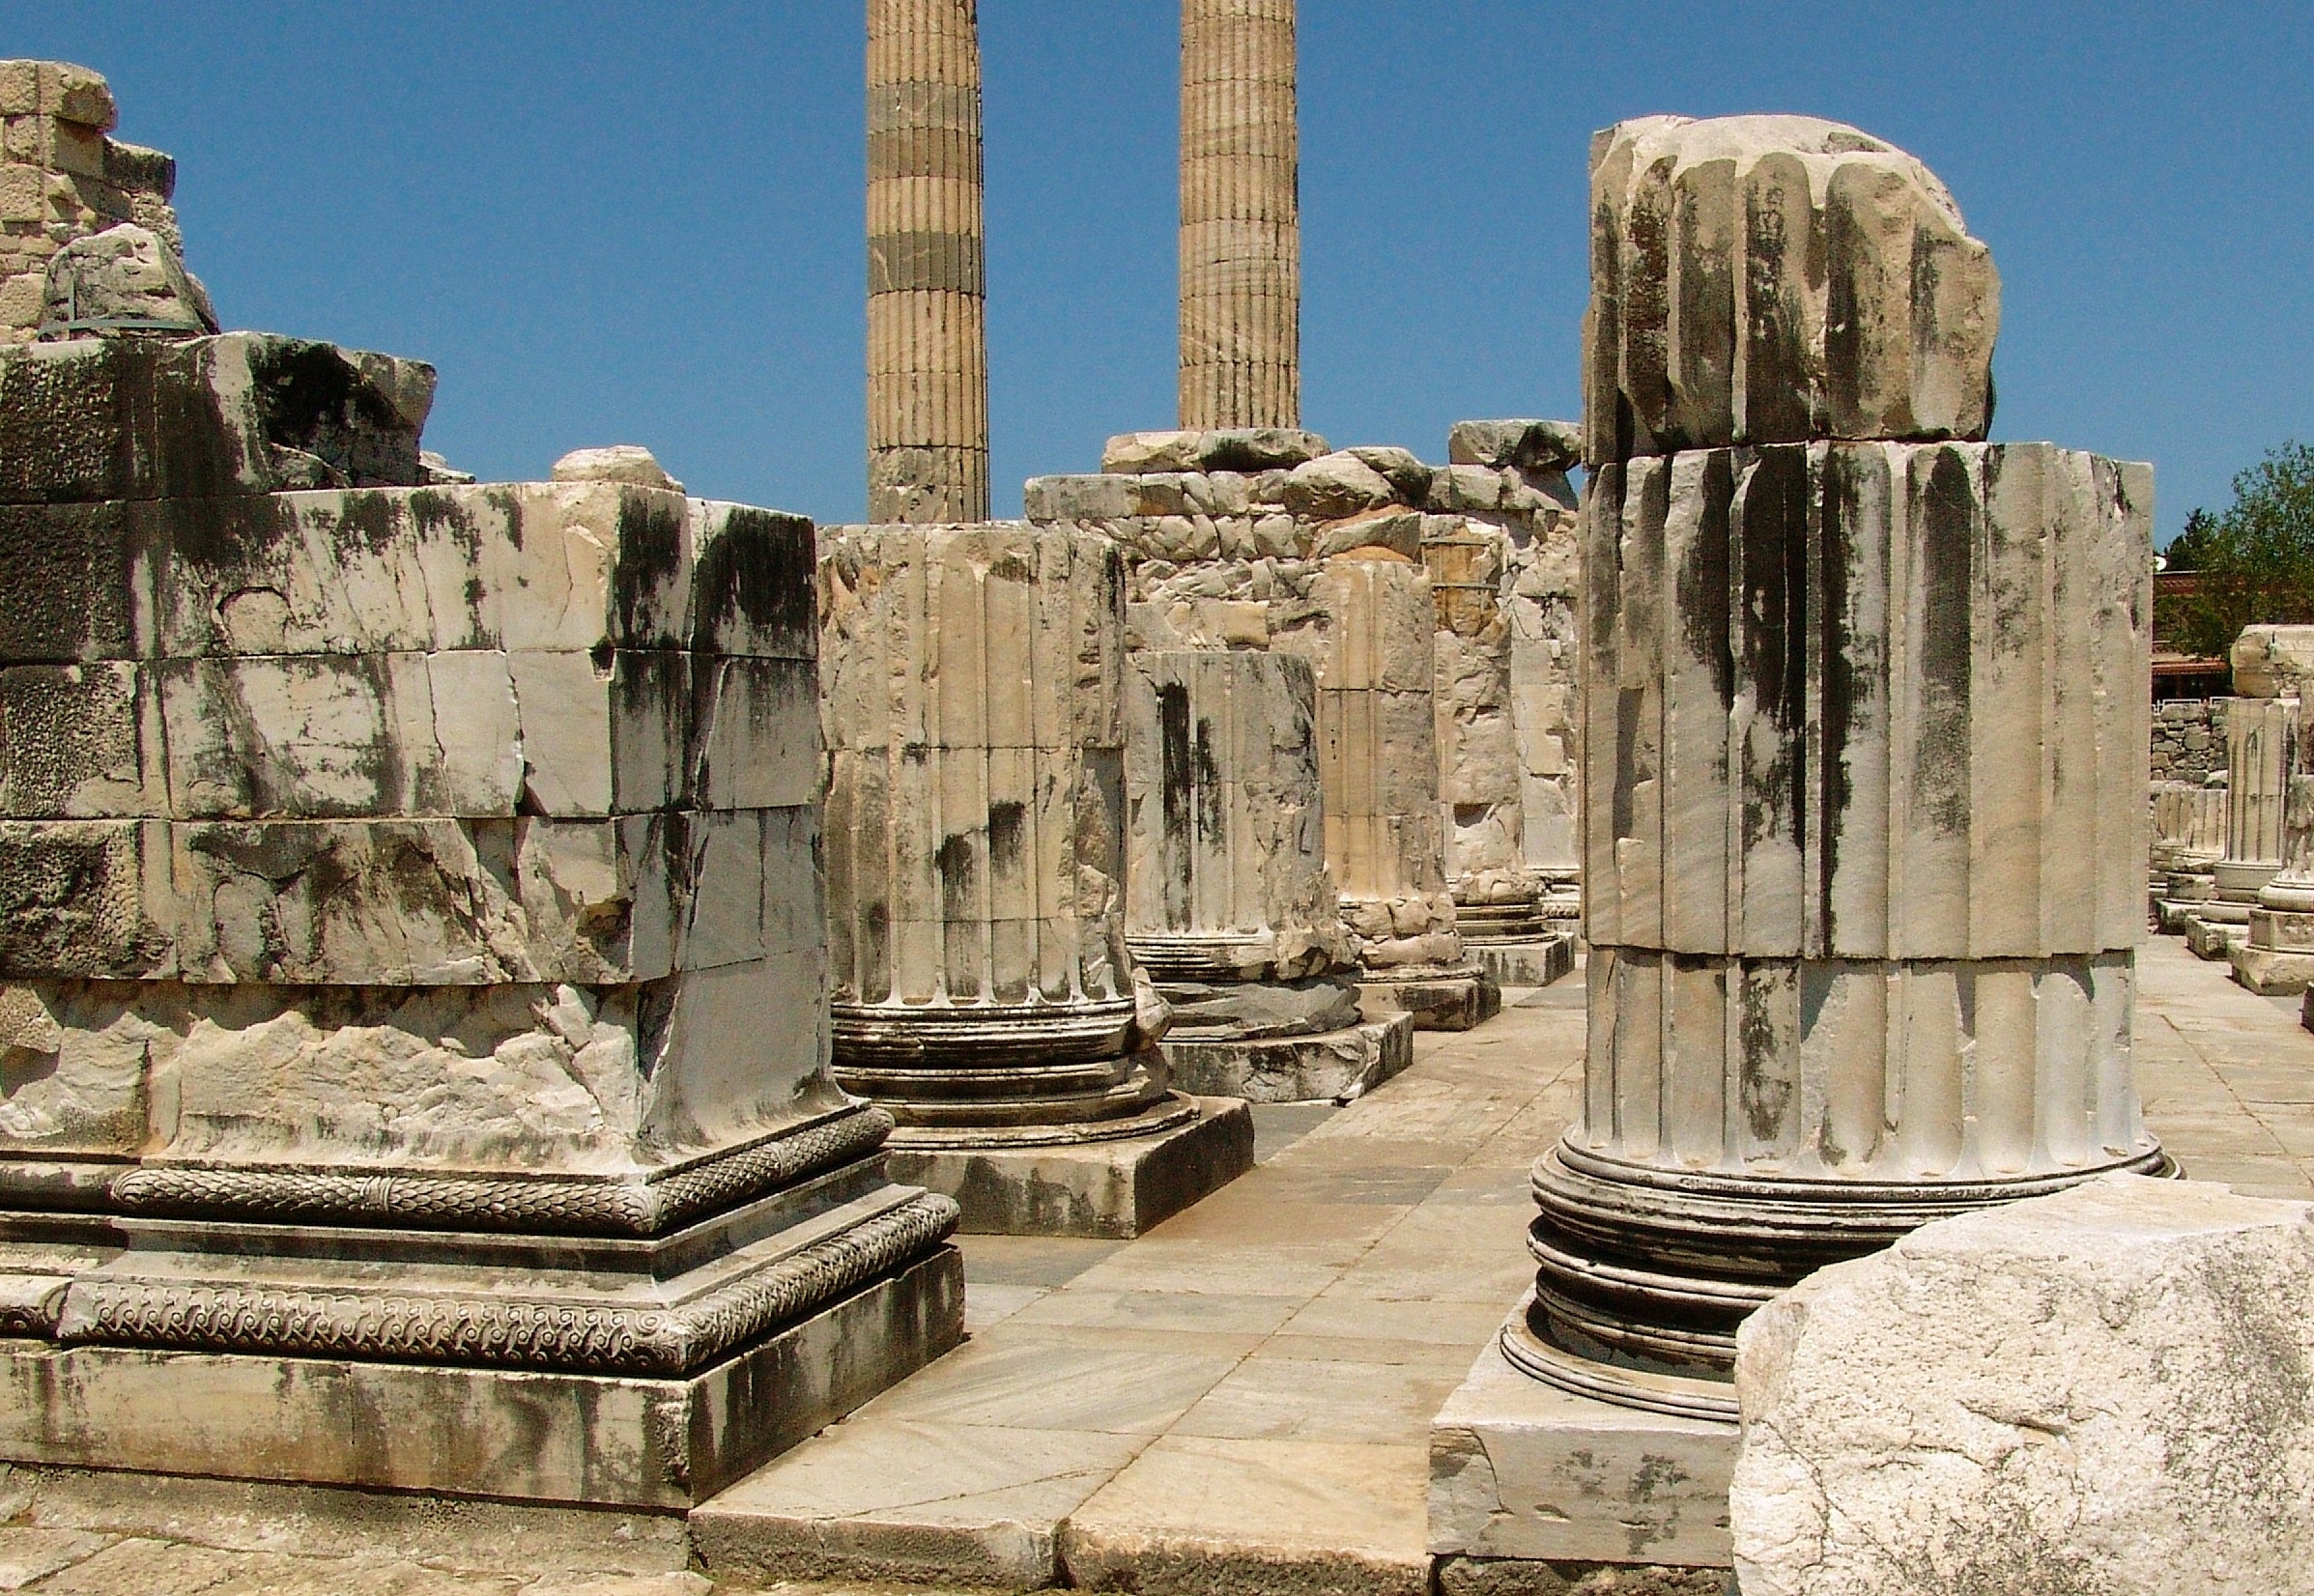
rock, architecture, structure, monument, column, landmark, ruin, place of worship, temple, ruins, turkey, history, monolith, columnar, antiquity, archaeological site, unesco world heritage site, hellenic, didyma, roman temple, hindu temple, historic site, ancient history, egyptian temple, ancient roman architecture, ancient greek temple